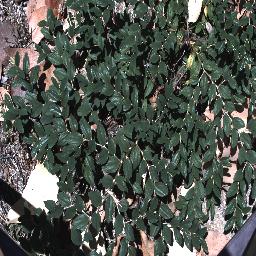
Label: chinee_apple